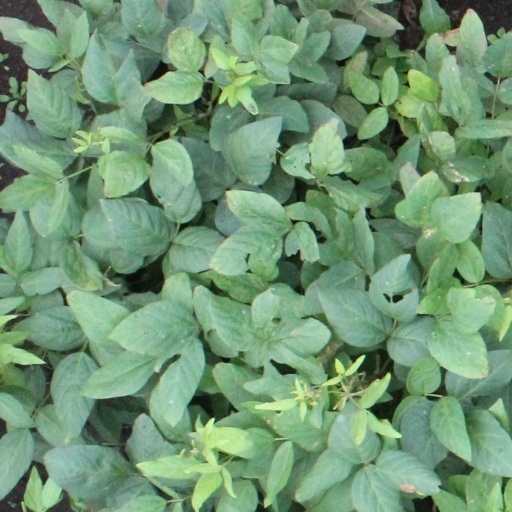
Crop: soybean